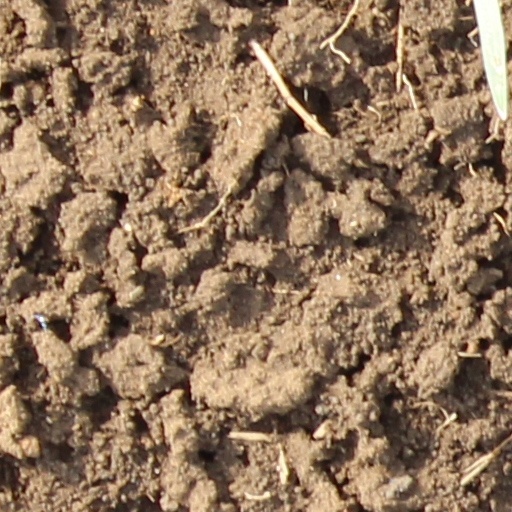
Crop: wheat